List of shopping malls in New Jersey

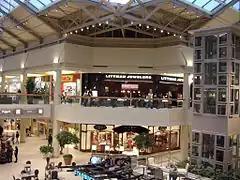
Freehold Raceway Mall in Freehold

With the shift in shopping from publicly owned Main Streets to privately held shopping malls, the question of access to malls, and their shoppers, as a public forum has been an issue raised nationwide. This issue has become particularly relevant in New Jersey, where malls in both suburban and exurban areas have largely supplanted local downtown districts as shopping destinations, depriving individuals and organizations of a public location to reach out to neighbors for distribution of fliers and other forms of expression. While different conclusions have been reached elsewhere, New Jersey's approach has been one of the most expansive in providing groups with access to malls as a public forum, despite their private ownership.